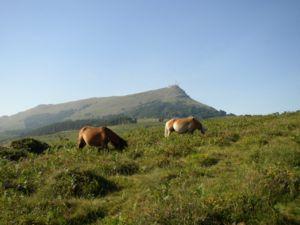
L'élevage du cheval en France est une pratique attestée depuis l'époque celte. Lié au prestige politique, à l'efficacité militaire et à la nécessité d'obtenir des animaux de travail au quotidien, il passe des mains de riches seigneurs et d'abbayes au Moyen Âge à celles des rois français, par le biais des haras nationaux créés sous Louis XIV par Colbert pour contrôler l'élevage privé. Son histoire dépend étroitement des activités humaines et des besoins de chaque époque qui voit émerger ou disparaître des types de chevaux spécifiques en fonction des usages et des besoins. La cavalerie militaire et le transport des personnes ou des matériaux, en particulier, sont les deux motivations principales à cet élevage. Si la réputation des chevaux de travail français, et surtout celle du Percheron, a franchi les frontières, celle des chevaux de selle militaires laisse à désirer. L'organisation de l'élevage et la création des registres de races, ou stud-books, ne date que de la fin du XIXᵉ siècle.
Les Pyrénées sont une chaîne montagneuse du sud-ouest de l'Europe. Elles s'étendent en longueur selon une direction est-ouest sur une distance approximative de 430 kilomètres depuis la mer Méditerranée jusqu'au golfe de Gascogne. Culminant à 3 404 mètres d'altitude au pic d'Aneto, les Pyrénées forment une barrière géographique séparant la péninsule Ibérique au sud du reste de l'Europe continentale au nord. Elles constituent une frontière naturelle entre l'Espagne et la France et abritent aussi la principauté d’Andorre.
La Rhune ou Larrun en basque est un sommet situé dans la chaîne des Pyrénées, au Pays basque, dans le département français des Pyrénées-Atlantiques. Son altitude est de 900 m.